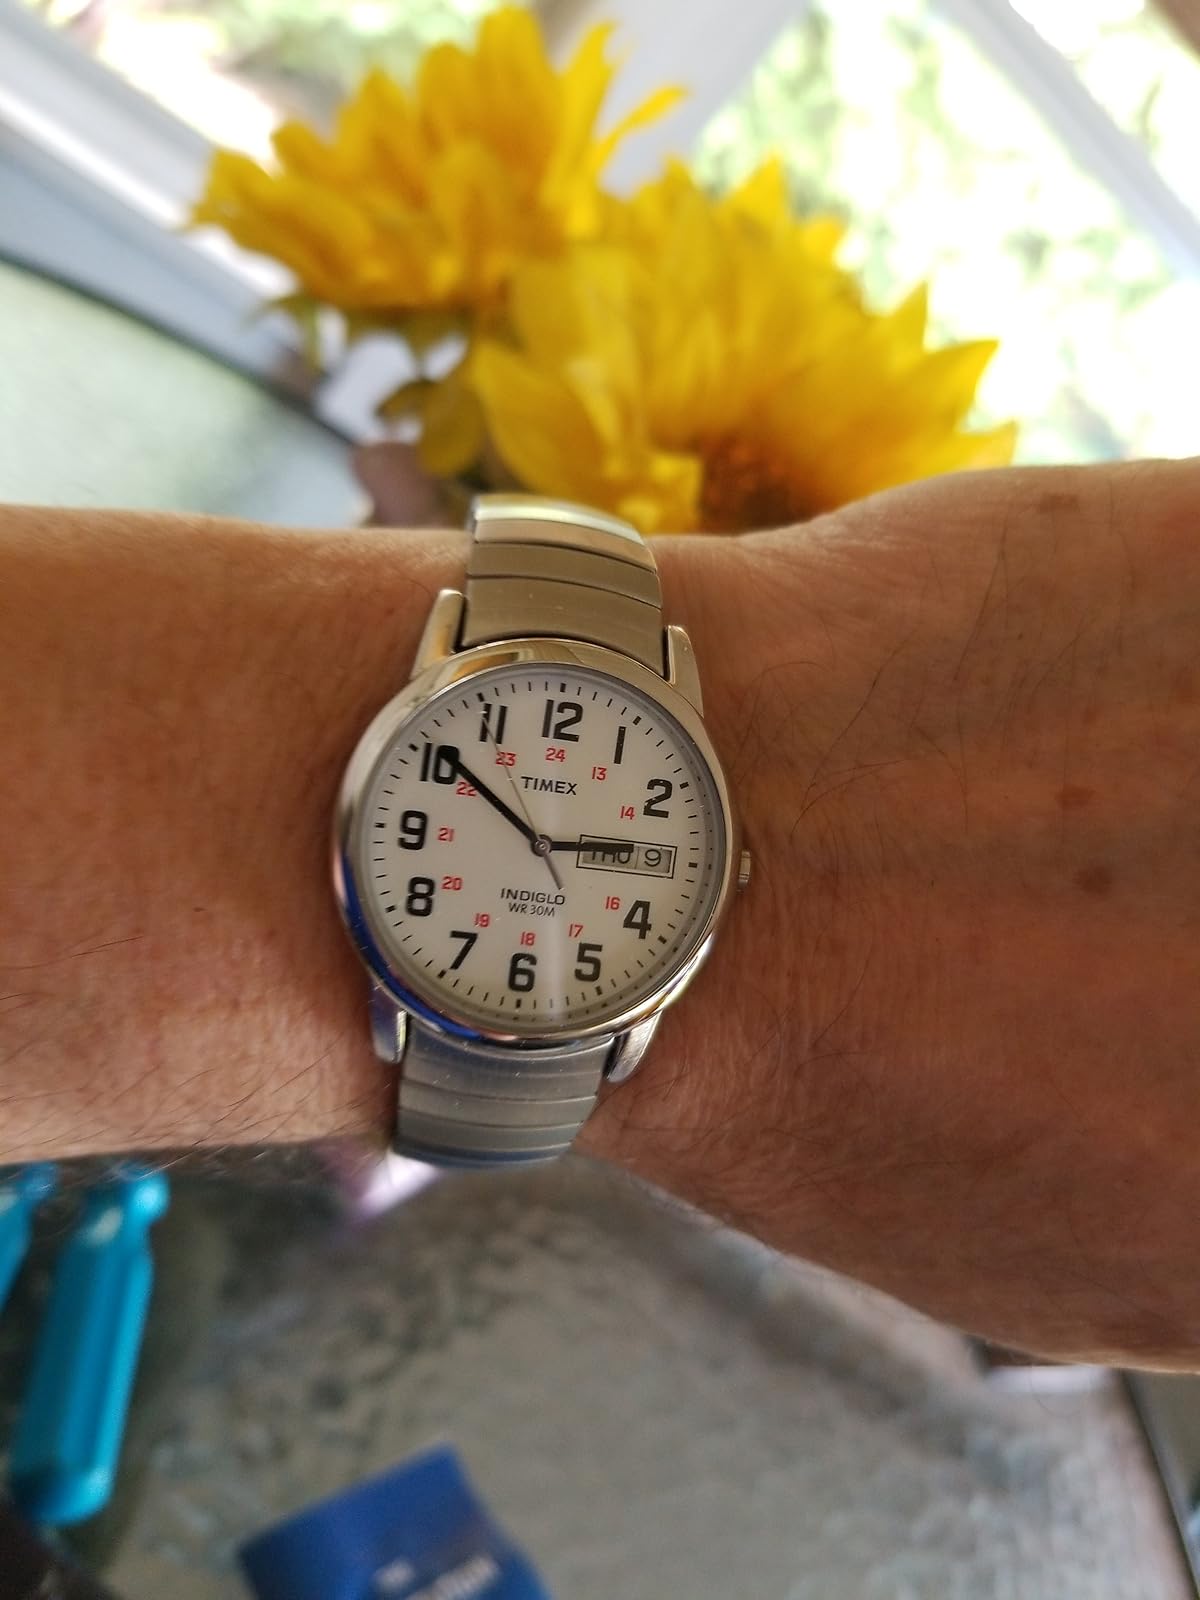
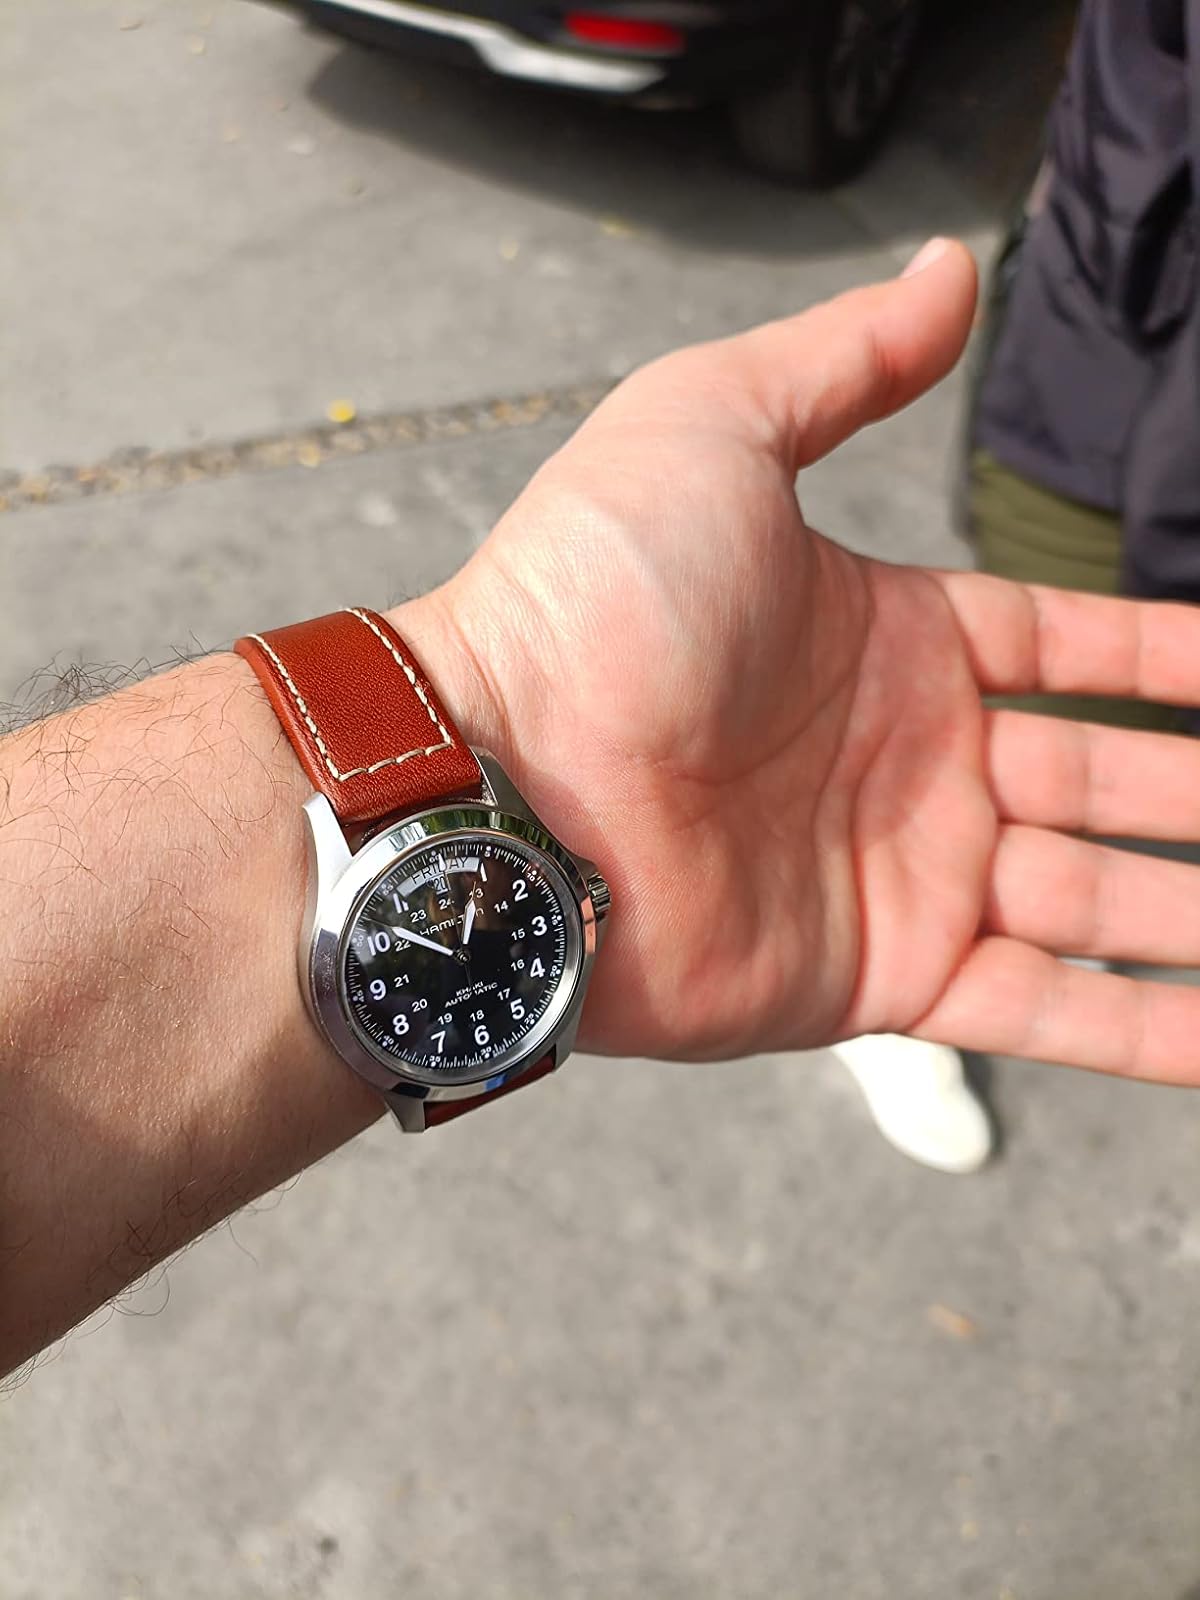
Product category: accessories_watch
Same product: no